Wanlip

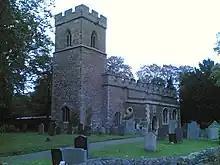
Our Lady & St. Nicholas Church

Much of the structure of this parish church was erected in the 13th and 14th centuries but there have been a variety of later alterations, including changes made in the 19th century and the south aisle which was built in 1904. The walls are constructed mainly of granite rubble with ashlar dressing. It is a Grade II listed building.